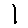
Label: 1